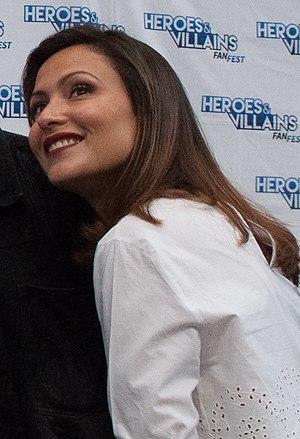
Italia Ricci-Amell est une actrice américano-canadienne. Elle est surtout connue pour avoir joué le rôle de Maggie Winnock dans la série américano-canadienne Les Aventuriers de Smithson High en 2010, pour avoir incarné April Carver dans la série dramatique américaine Chasing Life de 2014 à 2015, ainsi que pour son interprétation d'Emily Rhodes, la chef de cabinet du Président des États-Unis d'Amérique dans Designated Survivor.